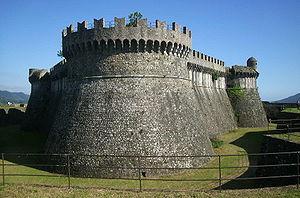
Cette liste, non exhaustive, répertorie les principaux châteaux en Italie métropolitaine et d'outre-mer. Les châteaux presents dans cette liste sont 493, sur un total de 935.